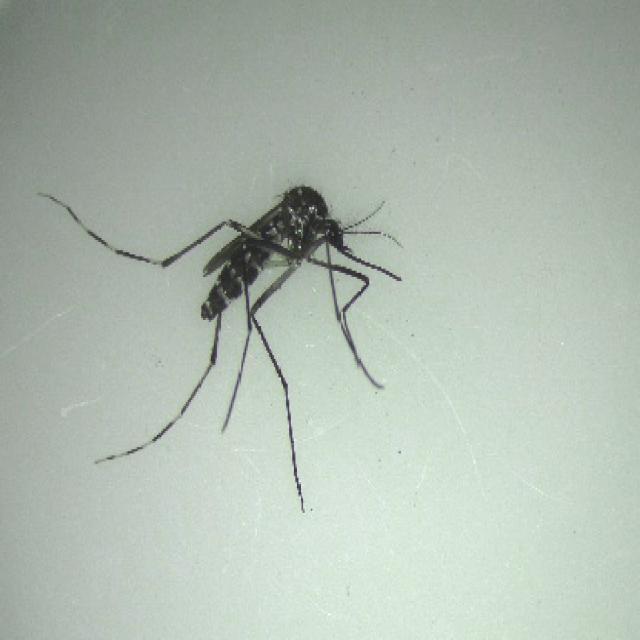
Species: aedes_albopictus